Fiona Volpe

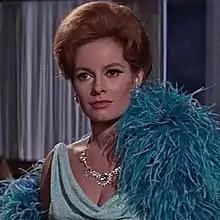
Luciana Paluzzi as Fiona Volpe

Fiona Volpe is a character in the James Bond film "Thunderball", played by Luciana Paluzzi. Paluzzi originally auditioned for the role of Domino Vitali in the film, but was given the role of Volpe. The character does not appear in the novel, and was originally an Irish woman, but was changed to match Paluzzi's Italian ethnicity: "Volpe" is Italian for "fox".